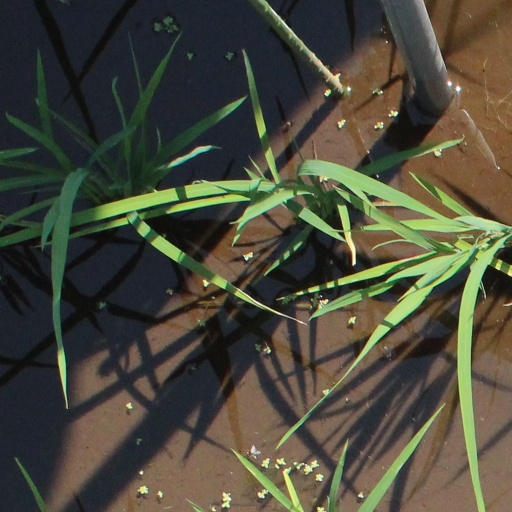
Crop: rice